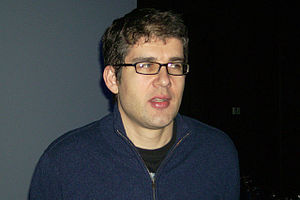
Simon Reynolds
Simon Reynolds er en engelsk musikkritiker, der er kendt for at skrive om elektronisk dance-musik. Reynolds har desuden beskæftiget sig med en lang række af kunstnerer og genrer og har skrevet bøger om rock. Han har bl.a. skrevet for Melody Maker, The New York Times, Village Voice, The Guardian, Rolling Stone, The Observer, Artforum, New Statesman, The Wire, Mojo, UNCUT og Spin.